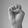
ASL letter: E